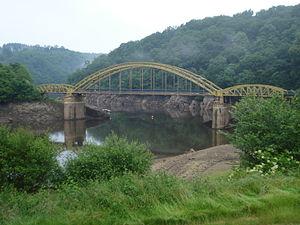
Le sentier de grande randonnée 4 part de Royan et se termine à Grasse, reliant l'Atlantique à la Provence.
Saint-Laurent-les-Églises est une commune française située dans le département de la Haute-Vienne, en région Nouvelle-Aquitaine.